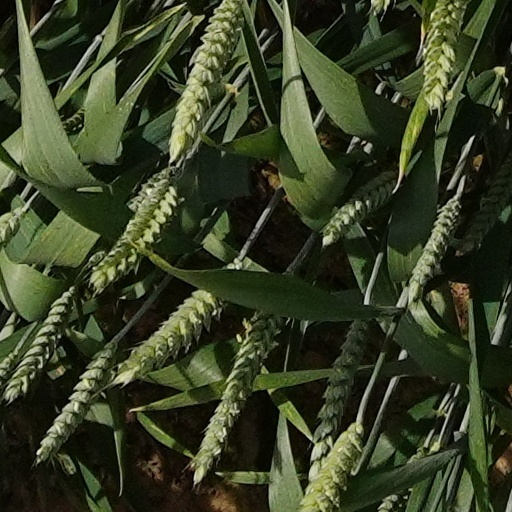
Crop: wheat